Angelina Jolie

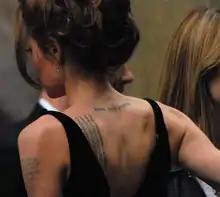
Jolie at the premiere of "A Mighty Heart" in 2007; several of her tattoos are visible

In an attempt to avoid the unprecedented media frenzy surrounding their relationship, Jolie and Pitt traveled to Namibia for the birth of their first biological child. On May 27, 2006, she gave birth to Shiloh Nouvel, in Swakopmund. Shiloh's middle name is homage to French architect Jean Nouvel. During labor, Jolie had fits of hysteric laughter due to the administration of morphine. They sold the first pictures of Shiloh through the distributor Getty Images with the aim of benefiting charity, rather than allowing paparazzi to take the photographs. "People" and "Hello!" magazines purchased the North American and British rights to the images for $4.1 and $3.5 million, respectively, a record in celebrity photojournalism at that time, with all proceeds donated to UNICEF.